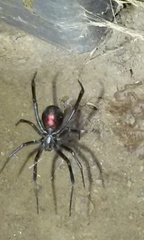
Species: Lactrodectus_hesperus